Abisara echerius

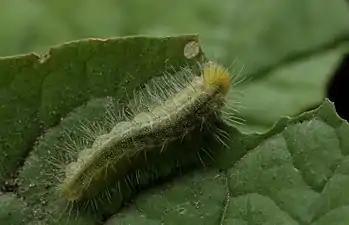
Larva

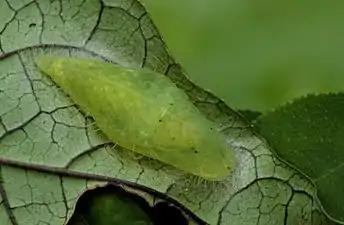
Pupa

This active butterfly is usually seen at the tops of trees and amidst foliage. It has a habit of landing and turning around almost immediately after alighting. It repeats this turning movements as it moves along branches. This is believed to help in evading predators by causing confusion about head orientation. This distinctive mode of movement gives the impression of dancing and is an important field characteristic that helps in identifying the species from even a distance.